History of Suresnes

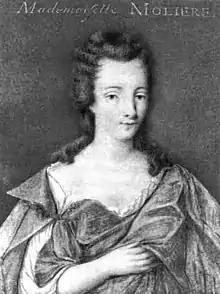
The actress Armande Béjart lived for some time in a house on Mont Valérien.

At the end of the 19th century, there were still several springs in Suresnes, the best known of which was the Fontaine du Tertre, destroyed in 1907. The nearby "Avenue de la Fontaine-du-Tertre" is a reminder of this fountain. The fountain was said to have curative powers for the eyes, in connection with a legend according to which Saint Geneviève came to Mont Valérien to give her sheep a drink and restored her mother's sight thanks to the water from the well serving the family home. Much later, in 1131, when Parisians were suffering from “"mal des ardents",” an inflammation of the skin, only the procession of the saint's shrine could cure the sick. Pilgrims would later flock to the Tertre fountain to have their eyes cured and still do several centuries later.